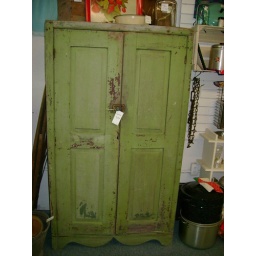
Two door country cupboard in old green paint. $695.